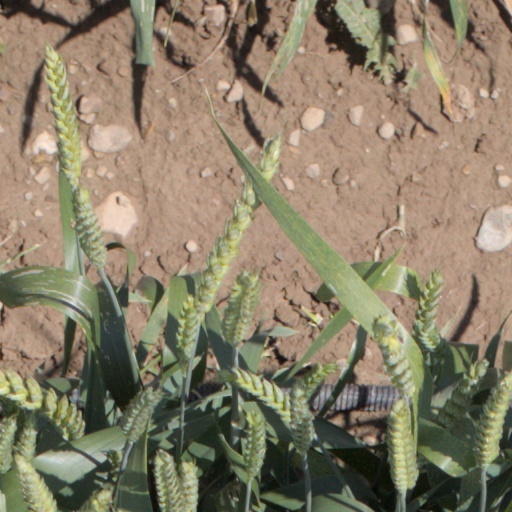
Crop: wheat